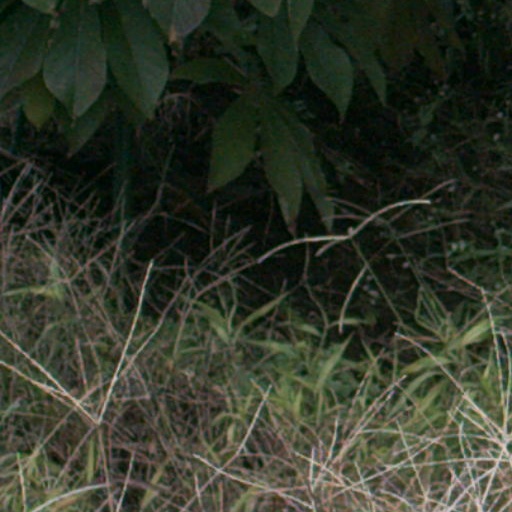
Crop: cassava